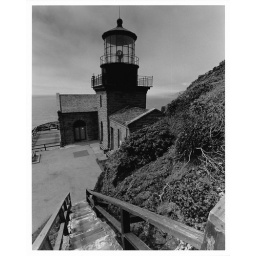
Color negatives printed on black and white paper in the darkroom. I'm starting to really have fun with this!